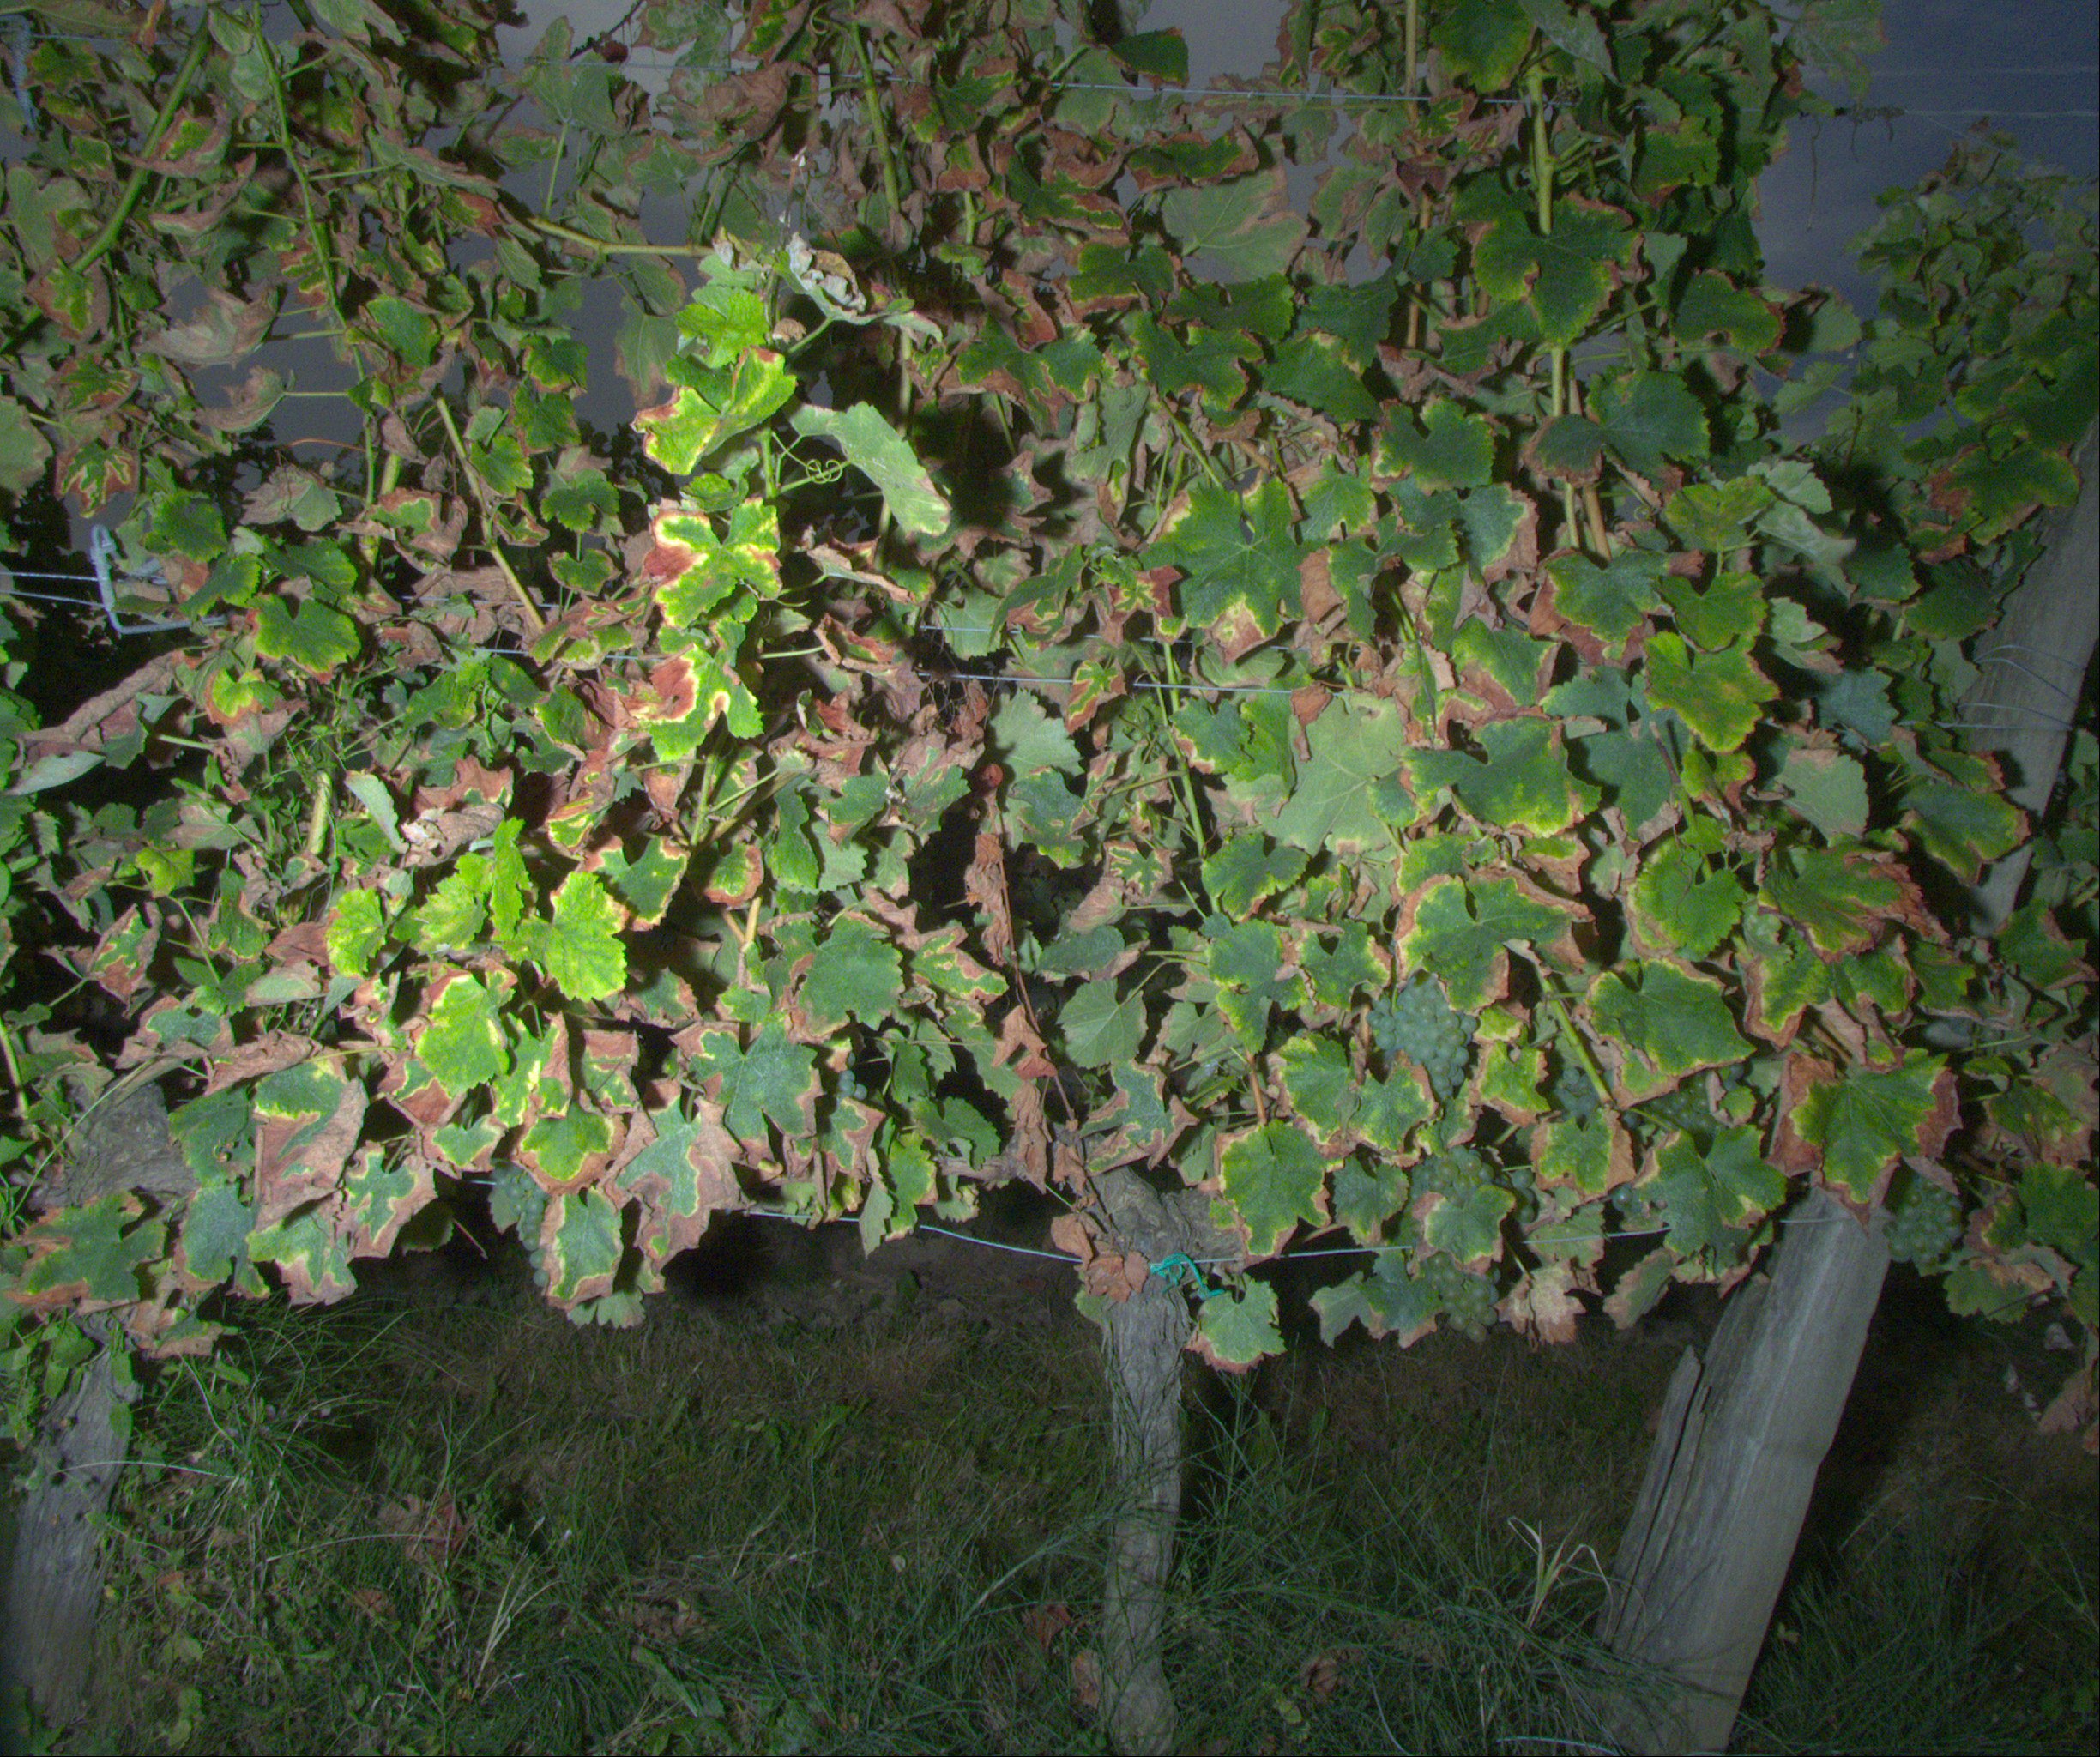
Grape variety: sauvignon-blanc
Disease: esca